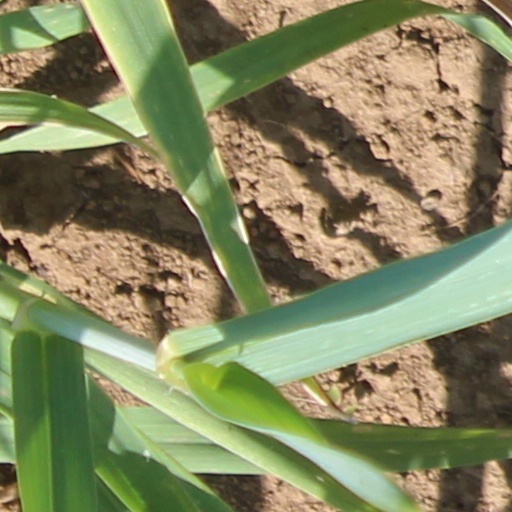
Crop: wheat